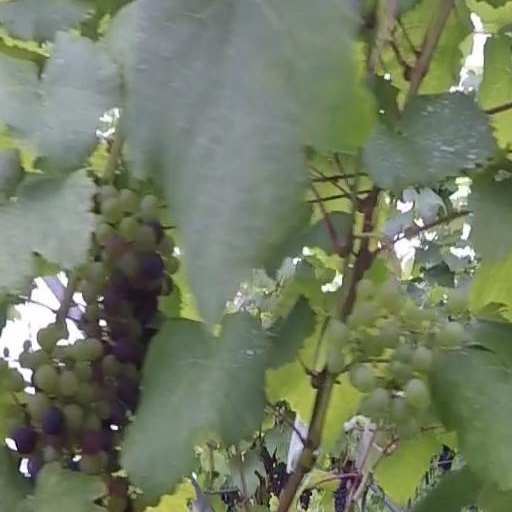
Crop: grape